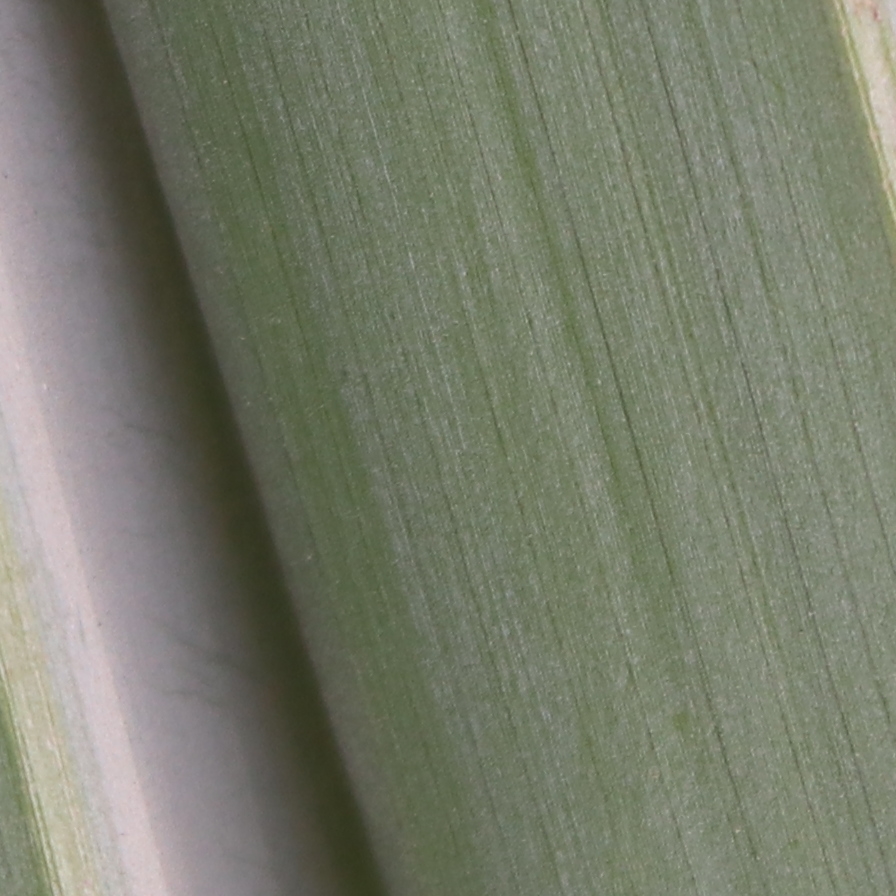
Label: Healthy